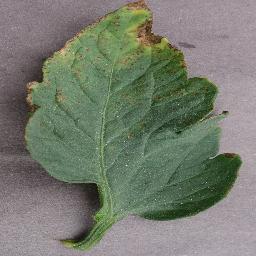
Label: Tomato___Bacterial_spot